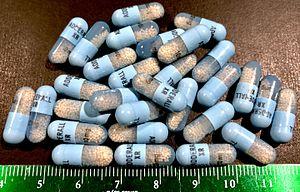
Adderall est le nom commercial pharmaceutique d'un psychostimulant ou amine sympathicomimétique constitué d'une combinaison de quatre sels d'amphétamine.